List of temples of the Church of Jesus Christ of Latter-day Saints

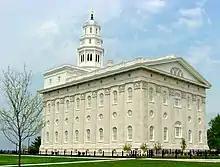
The Nauvoo Illinois Temple, built in 2002 and based on the original Nauvoo Temple that was built in 1846 and destroyed in 1848

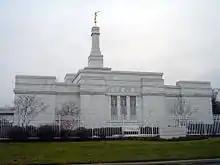
The Columbus Ohio Temple, an example of smaller temples built under Hinckley's direction

Within temples, members of the church make covenants, receive instructions, and perform sacred ordinances, such as: baptism for the dead, washing and anointing (or "initiatory"), the endowment, and eternal marriage, also referred to as sealings. Ordinances are a vital part of the theology of the church, which teaches that they were practiced by the Lord's covenant people in all dispensations. Additionally, members consider the temple a place to commune with God, seek His aid, understand His will, and receive personal revelation.